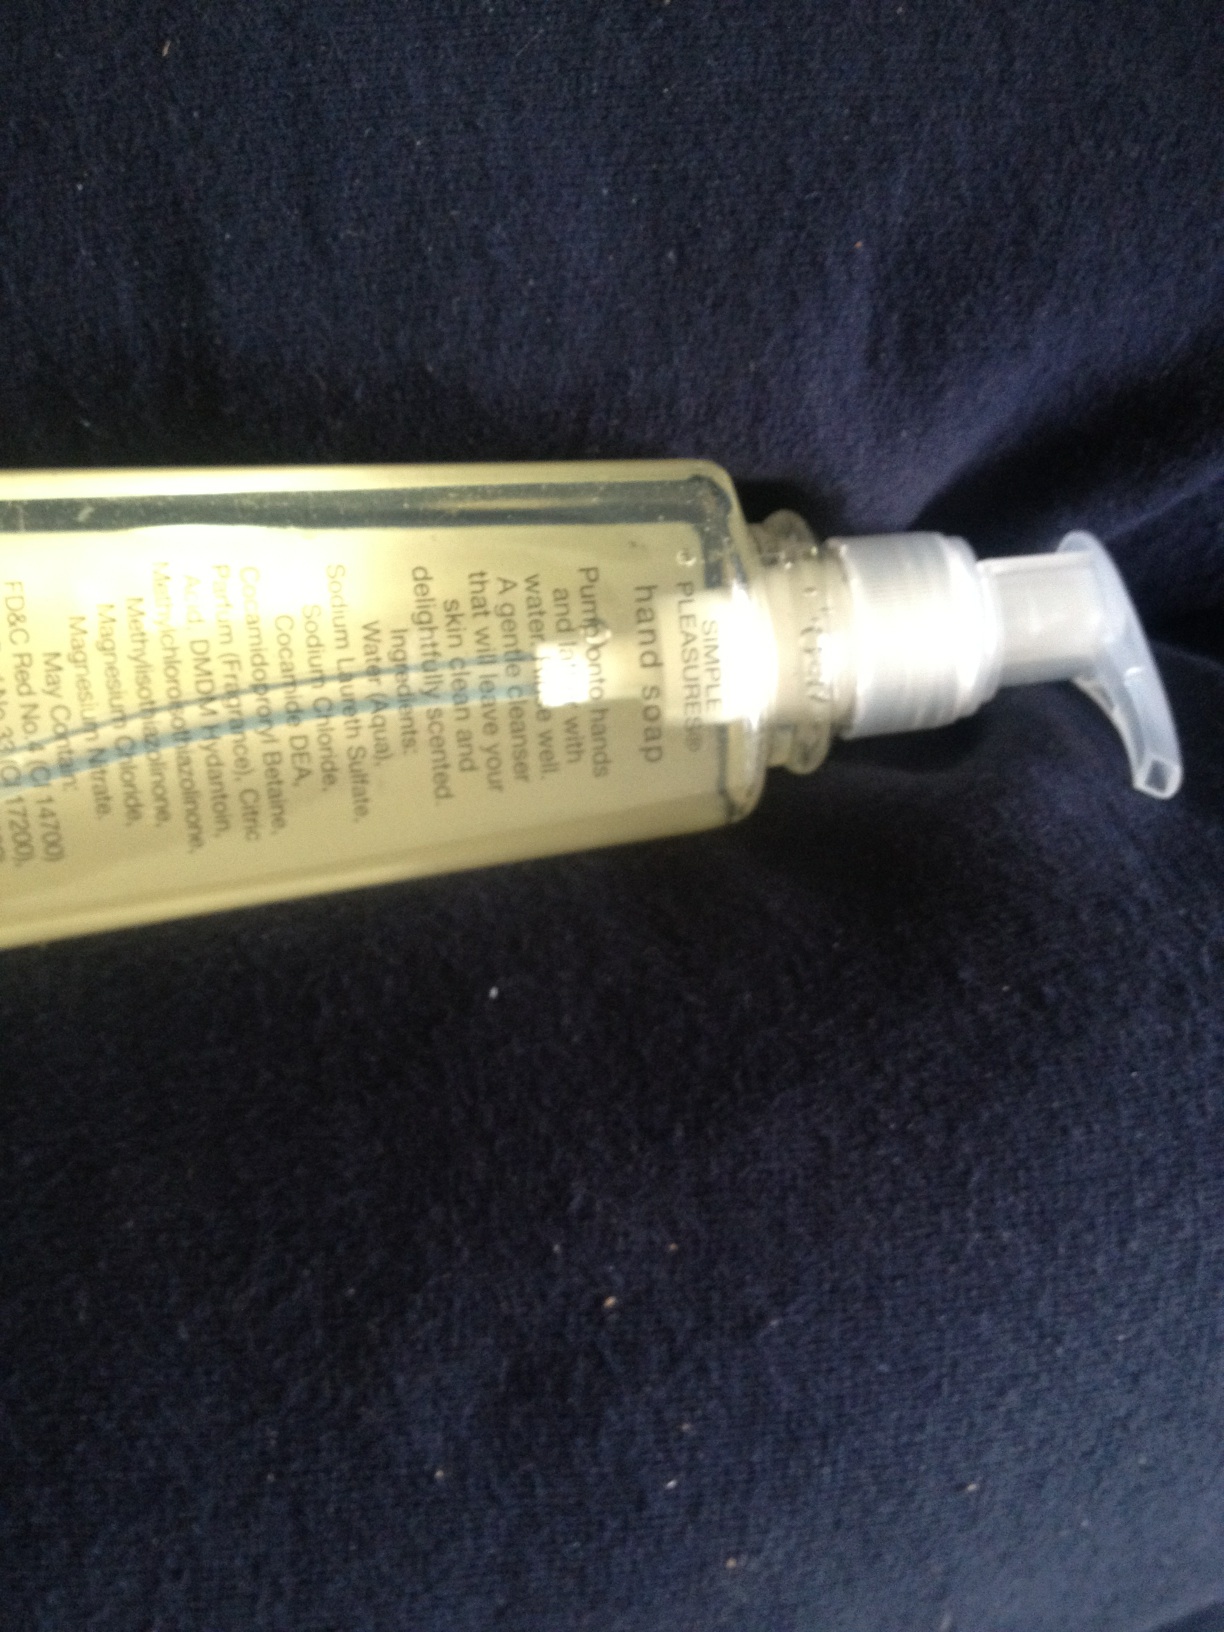Question: Can you tell me what flavor this is, such as watermelon?
Answer: unanswerable